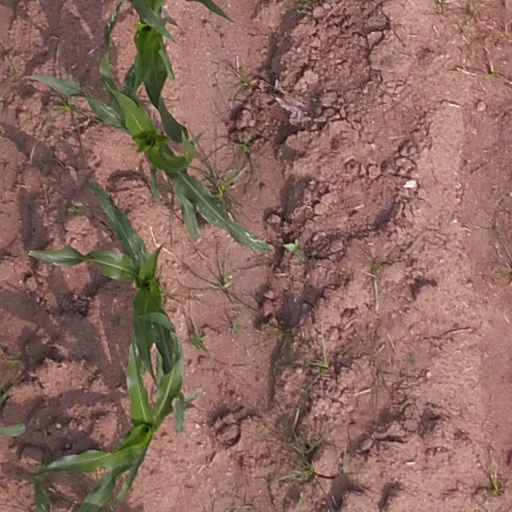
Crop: maize; corn